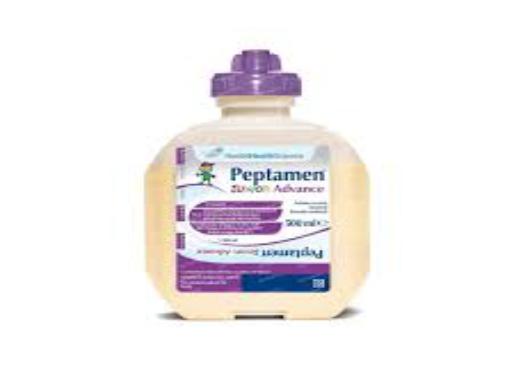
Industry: Food